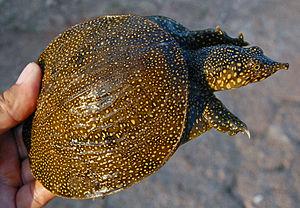
Amyda cartilaginea, unique représentant du genre Amyda, est une espèce de tortues de la famille des Trionychidae.